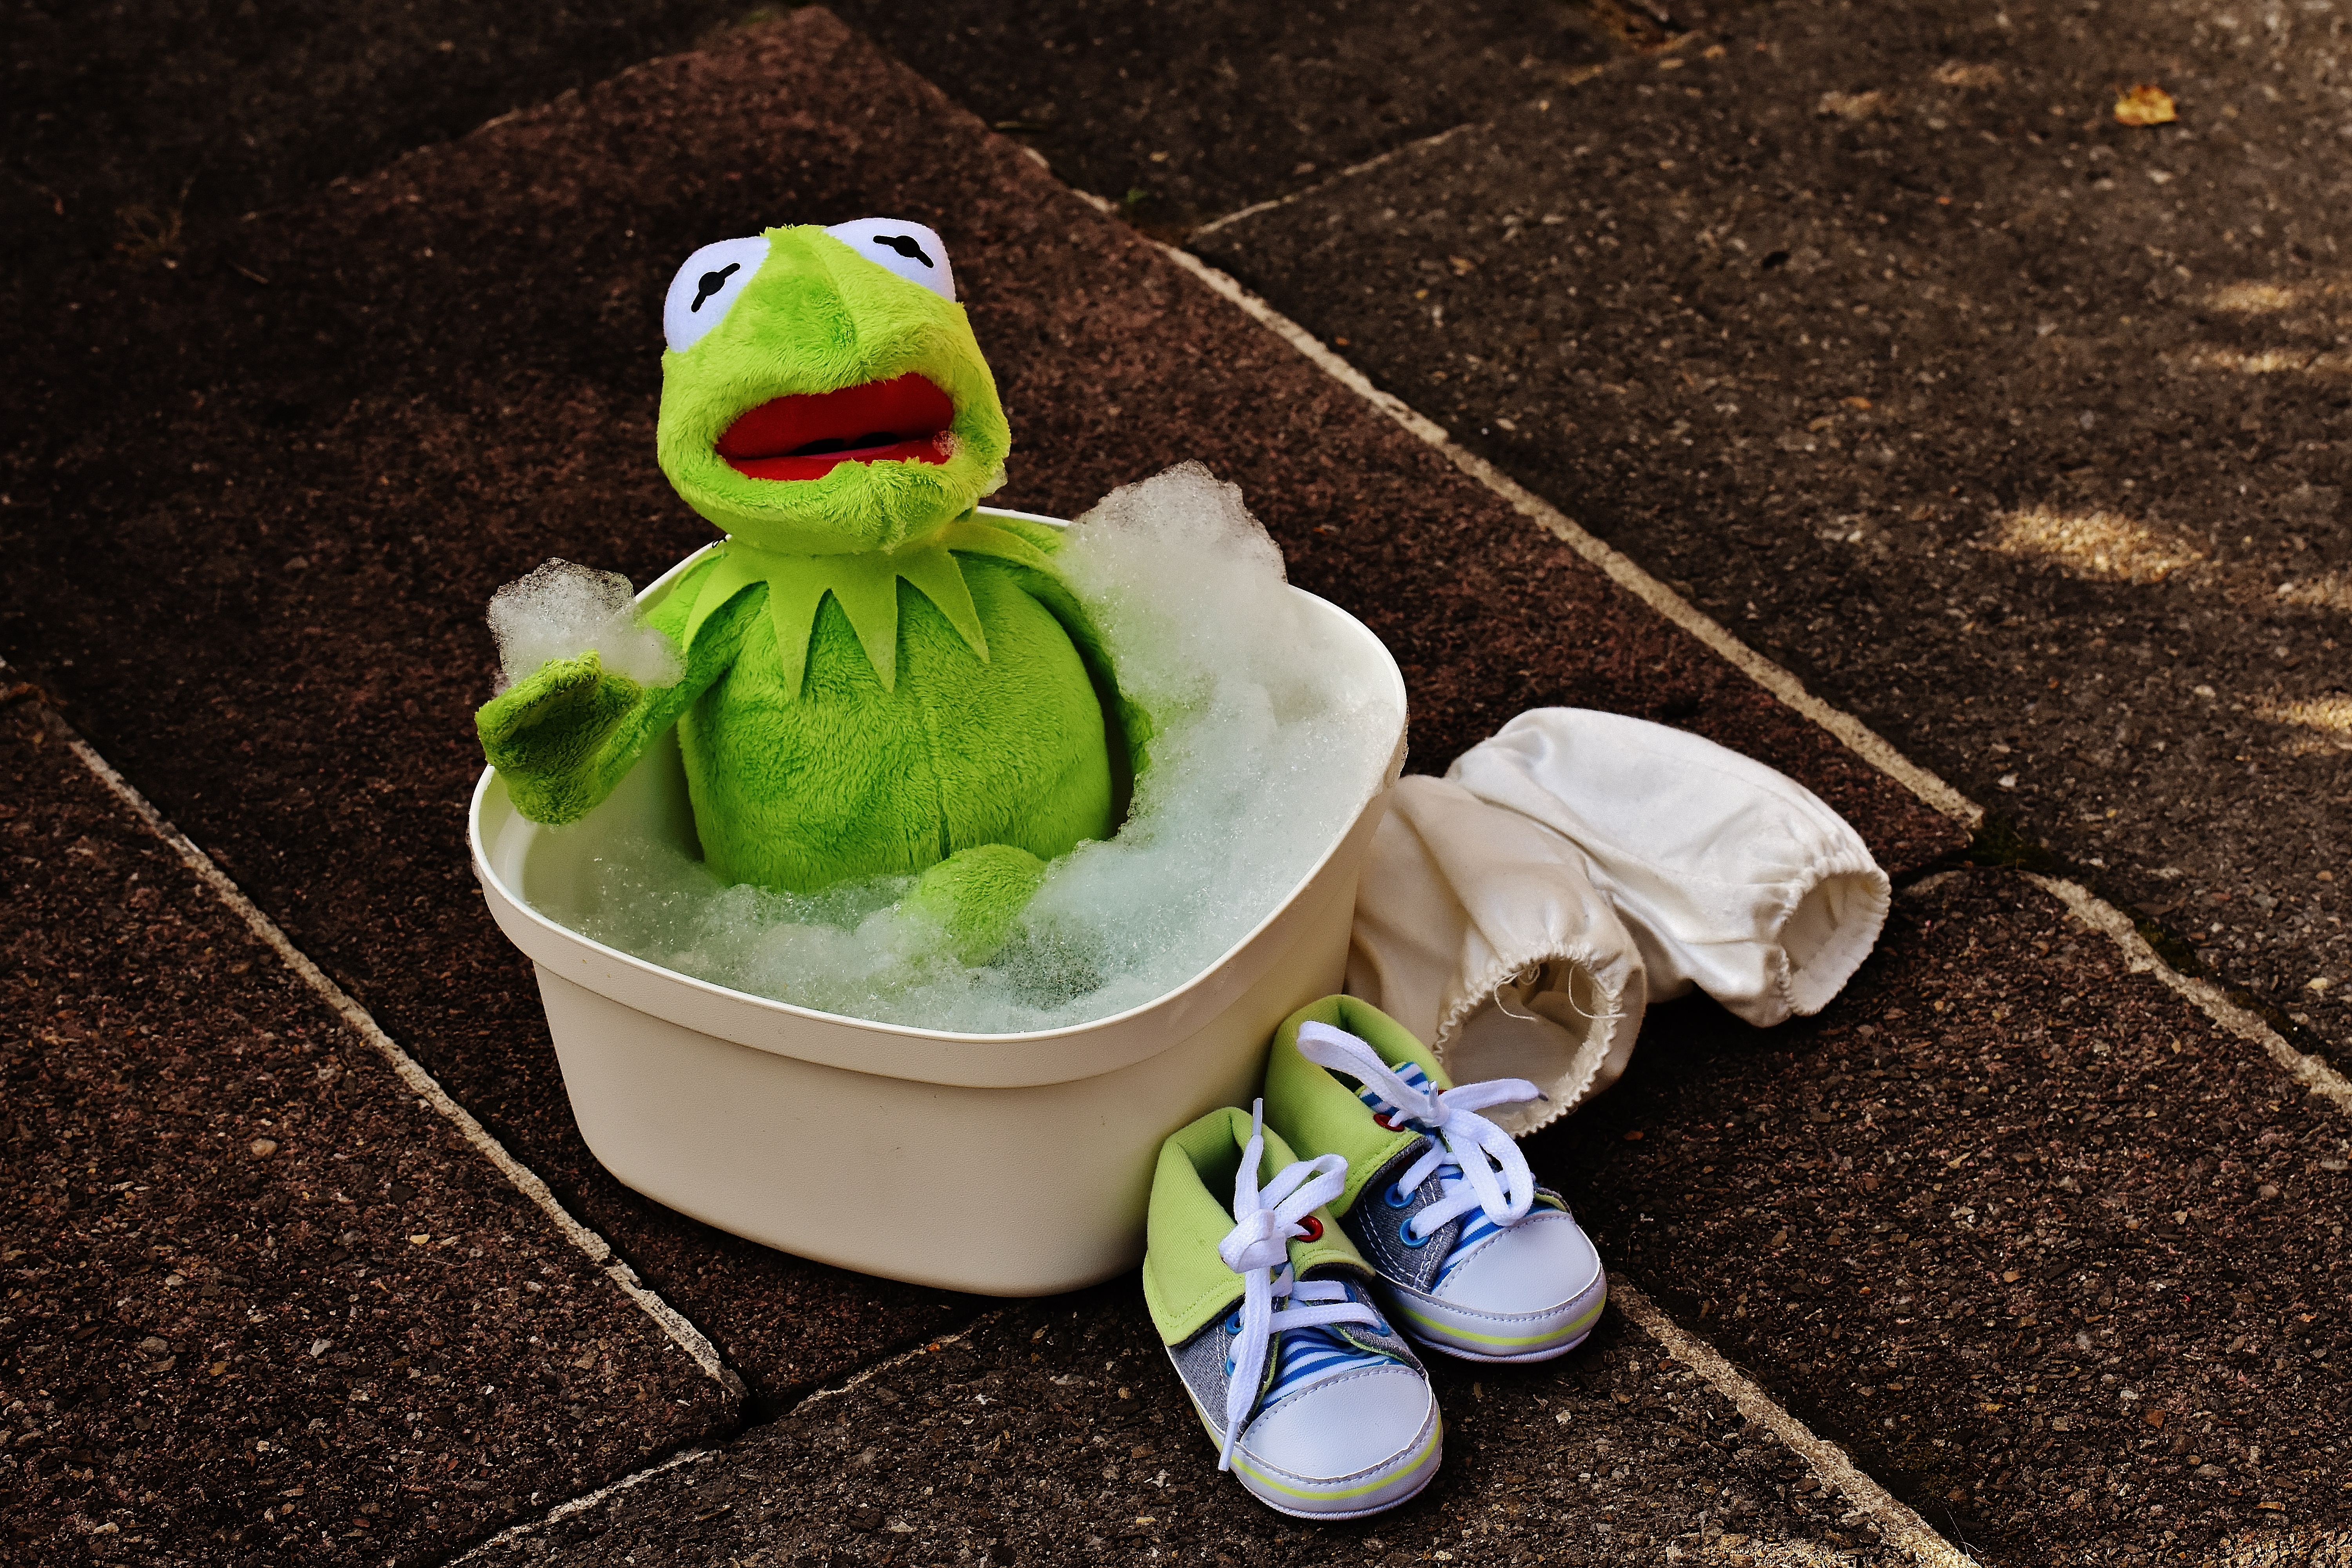
water, flower, wet, cute, foam, swim, food, green, relax, produce, clean, wash, frog, dessert, toys, funny, bath, stuffed animal, bad, kermit, soft toy, frothy, bath foam, bath water, badeschaum